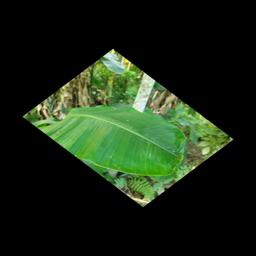
Label: YELLOW SIGATOKA